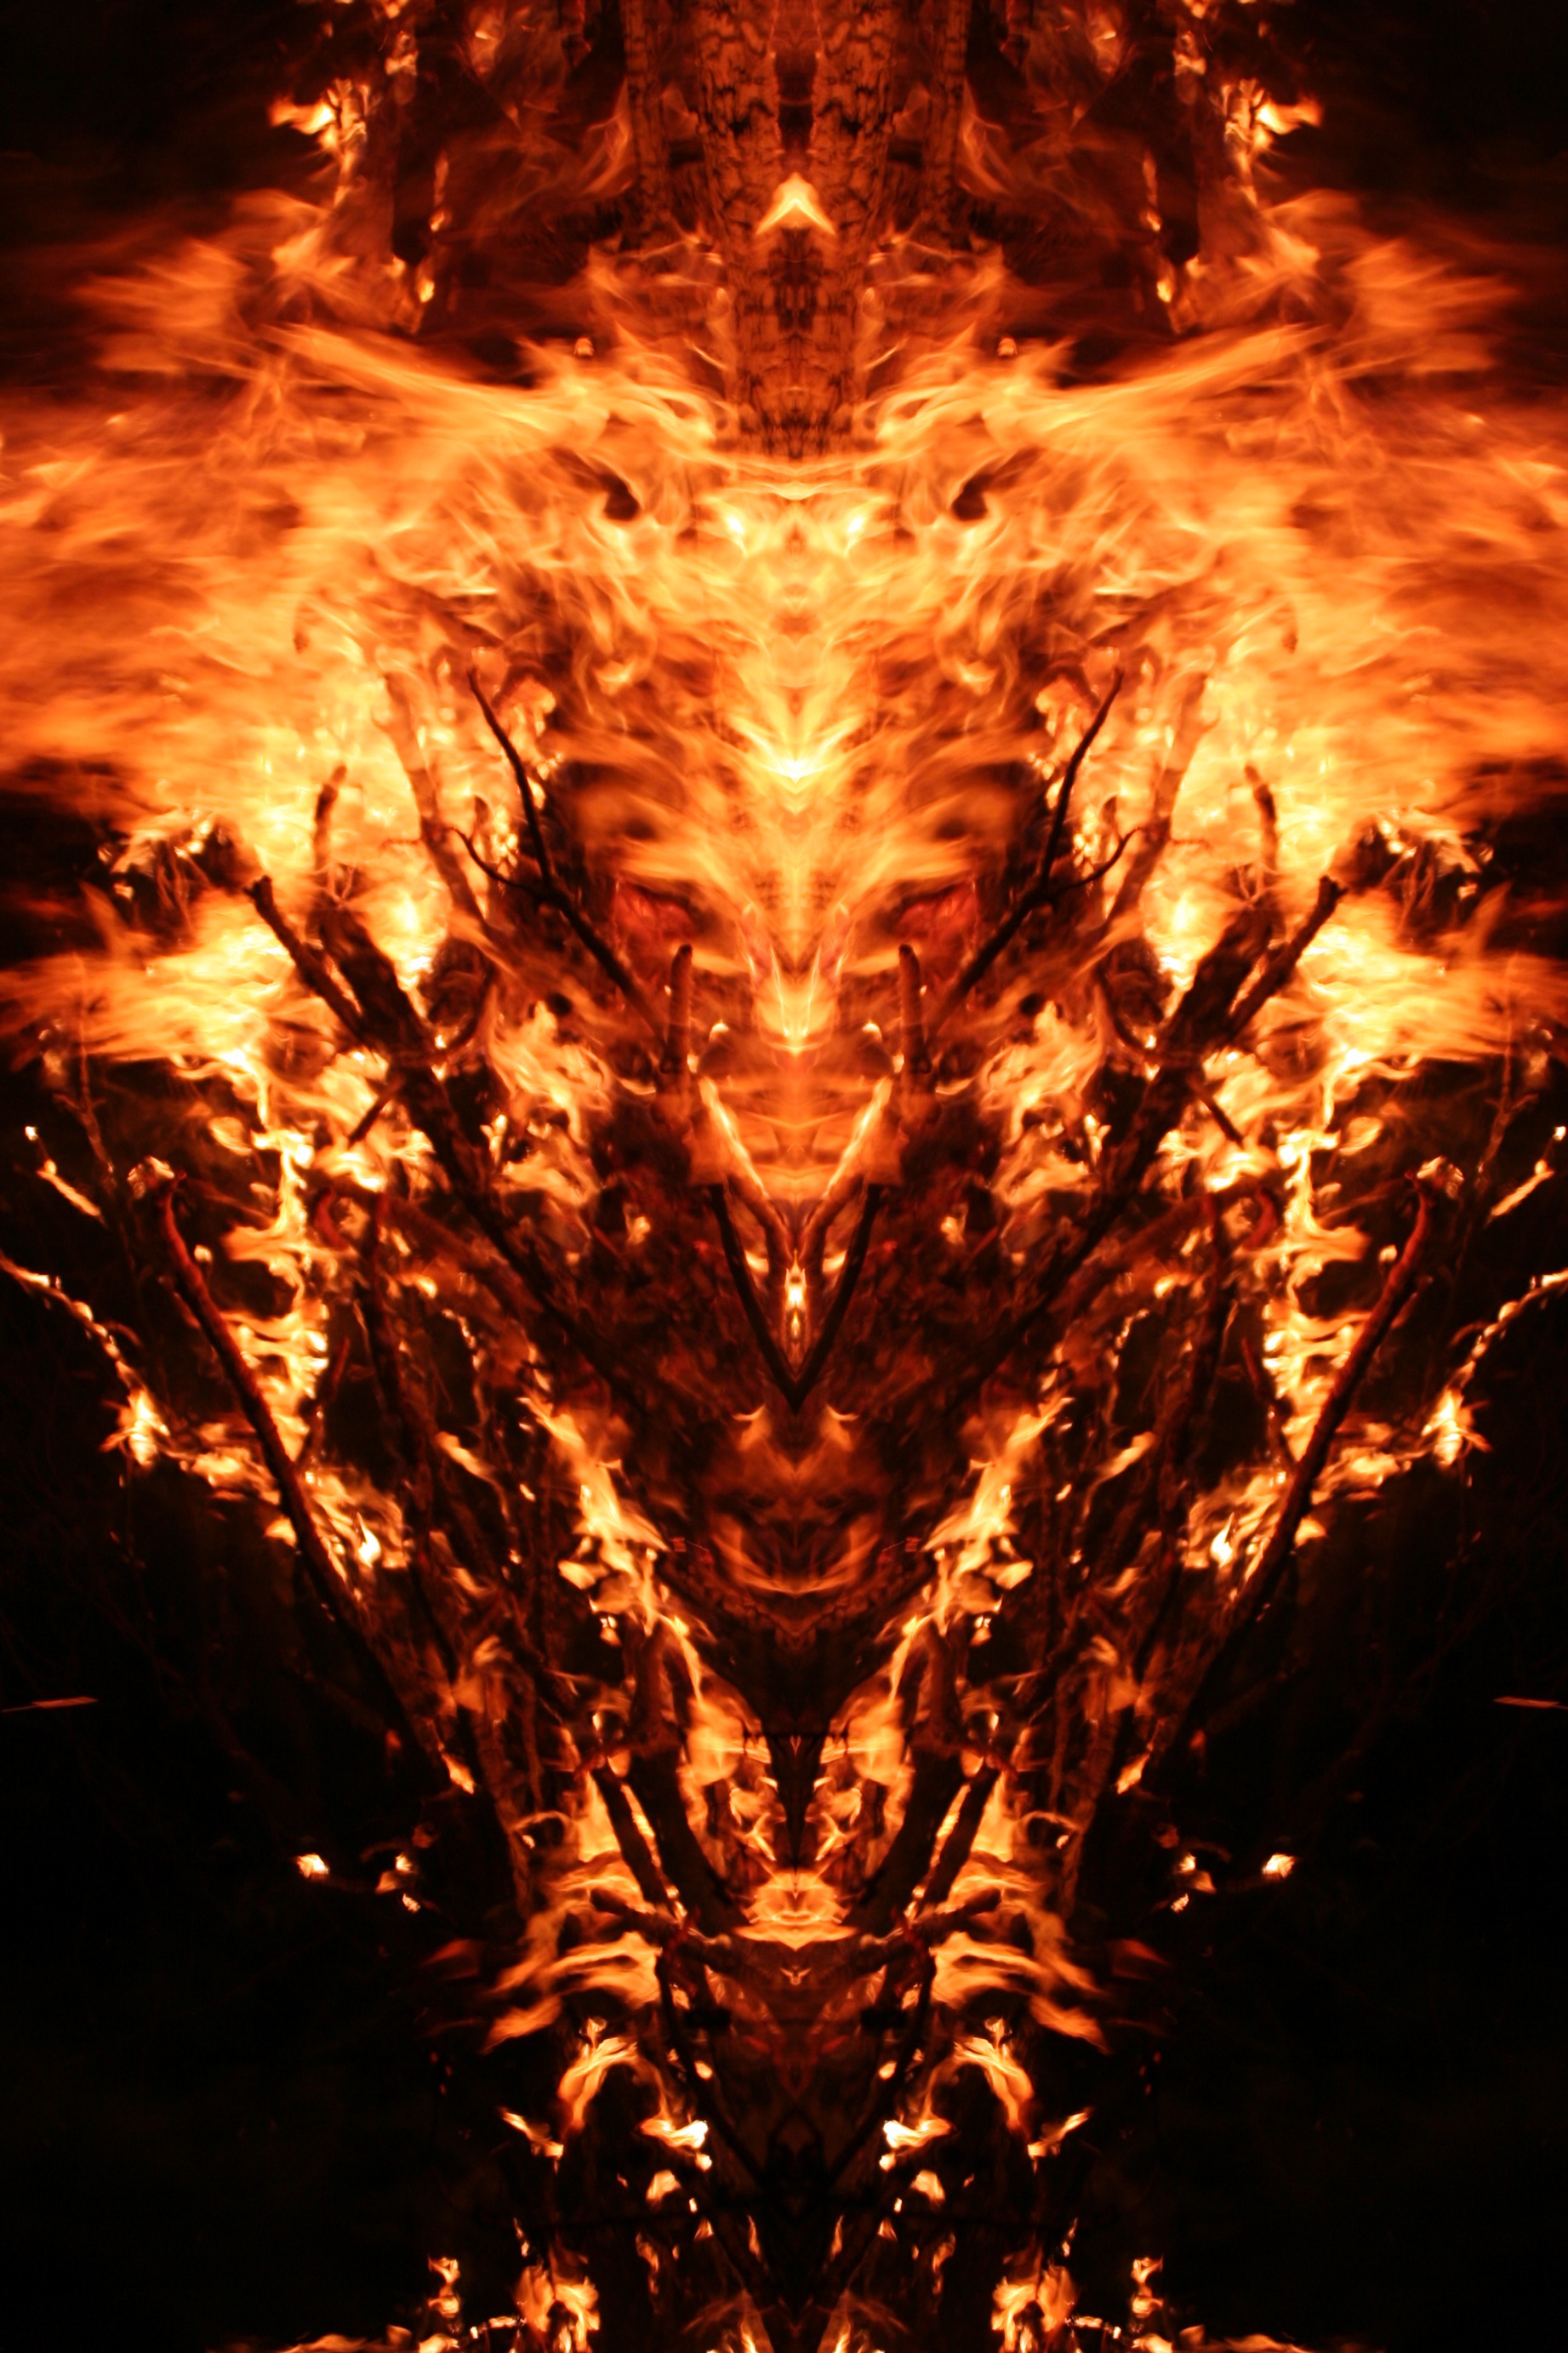
light, night, mystical, reflection, flame, fire, darkness, campfire, lighting, heat, hot, creature, mirroring, embers